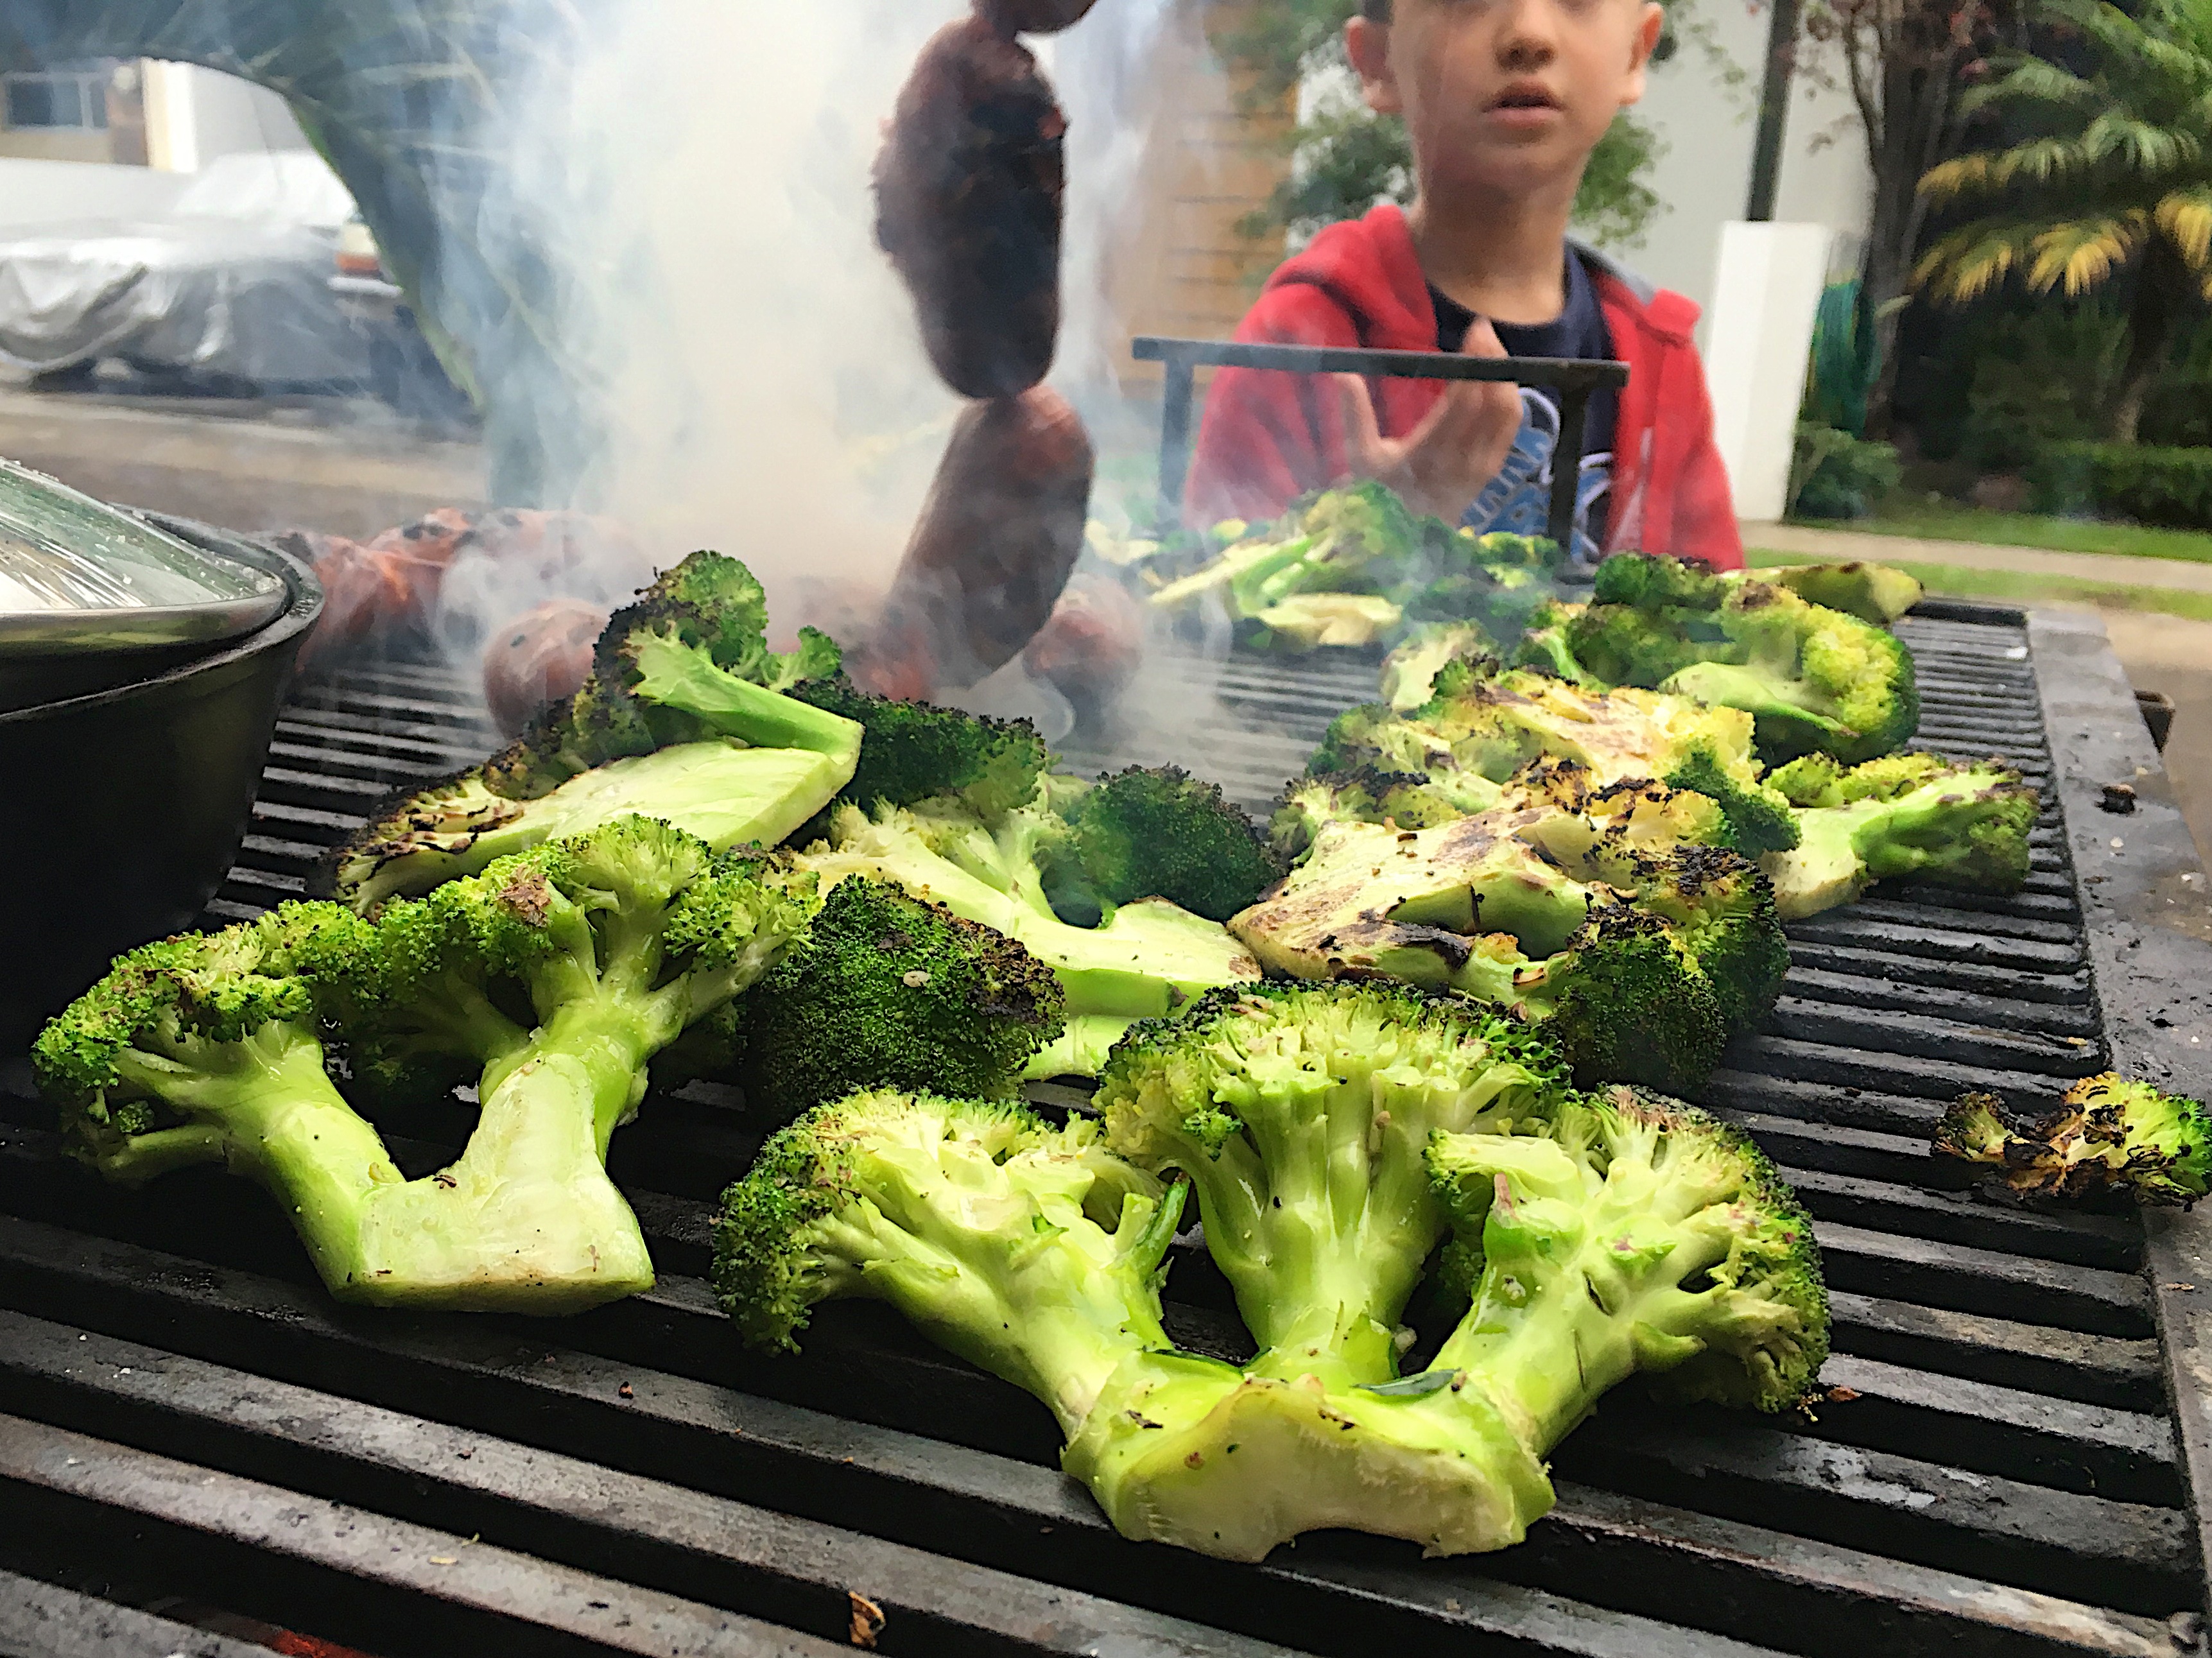
dish, food, produce, vegetable, cuisine, 2015365